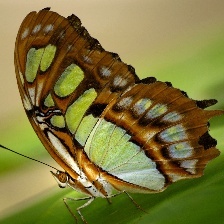
Species: MALACHITE